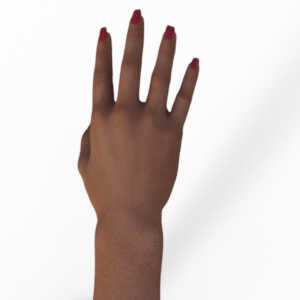
Label: paper